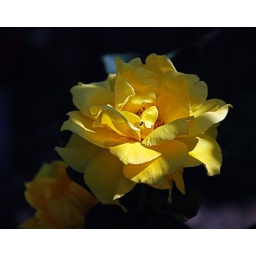
A yellow rose and a tiny fly. Please view in large size image.